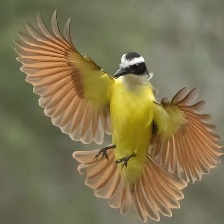
Species: GREAT KISKADEE
Scientific name: PITANGUS SULPHURATUS